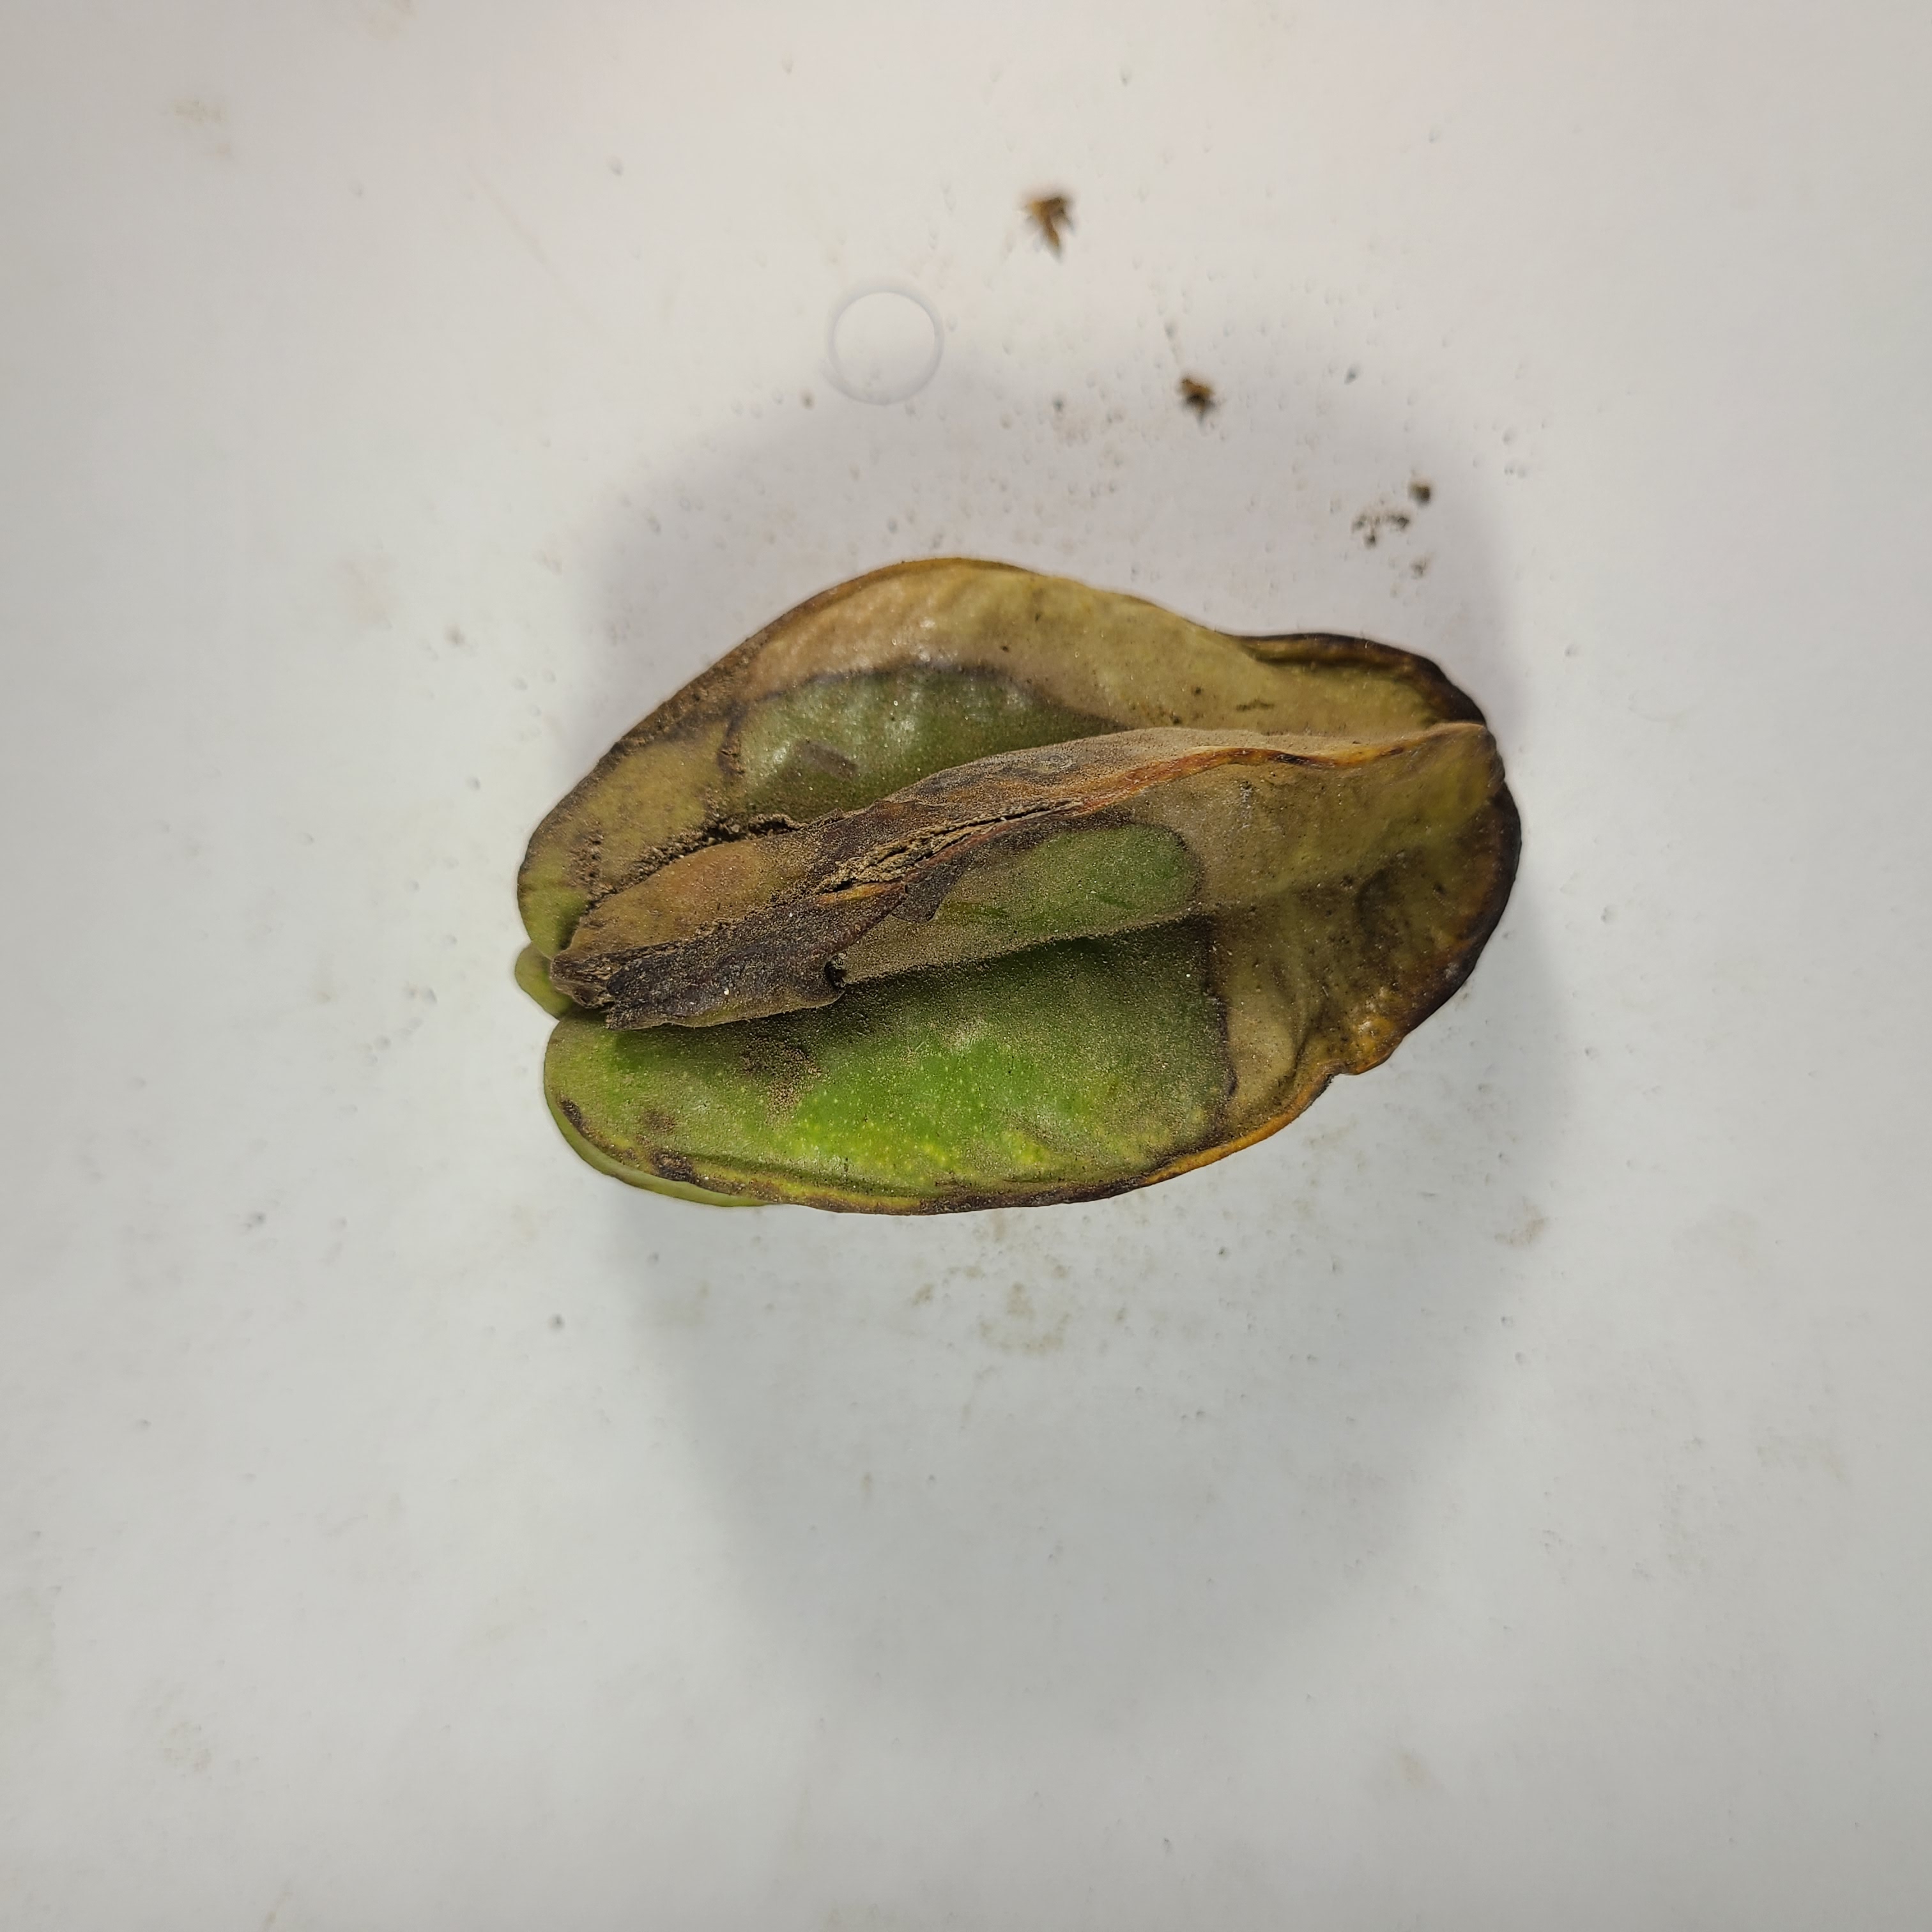
Label: Unhealthy Fruits